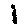
Label: 1